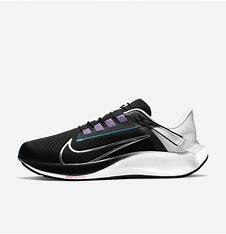
Brand: Nike
Model: Air Zoom Pegasus 38 Flyease